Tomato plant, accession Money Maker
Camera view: vertical (180 deg); turntable rotation: 90 degrees
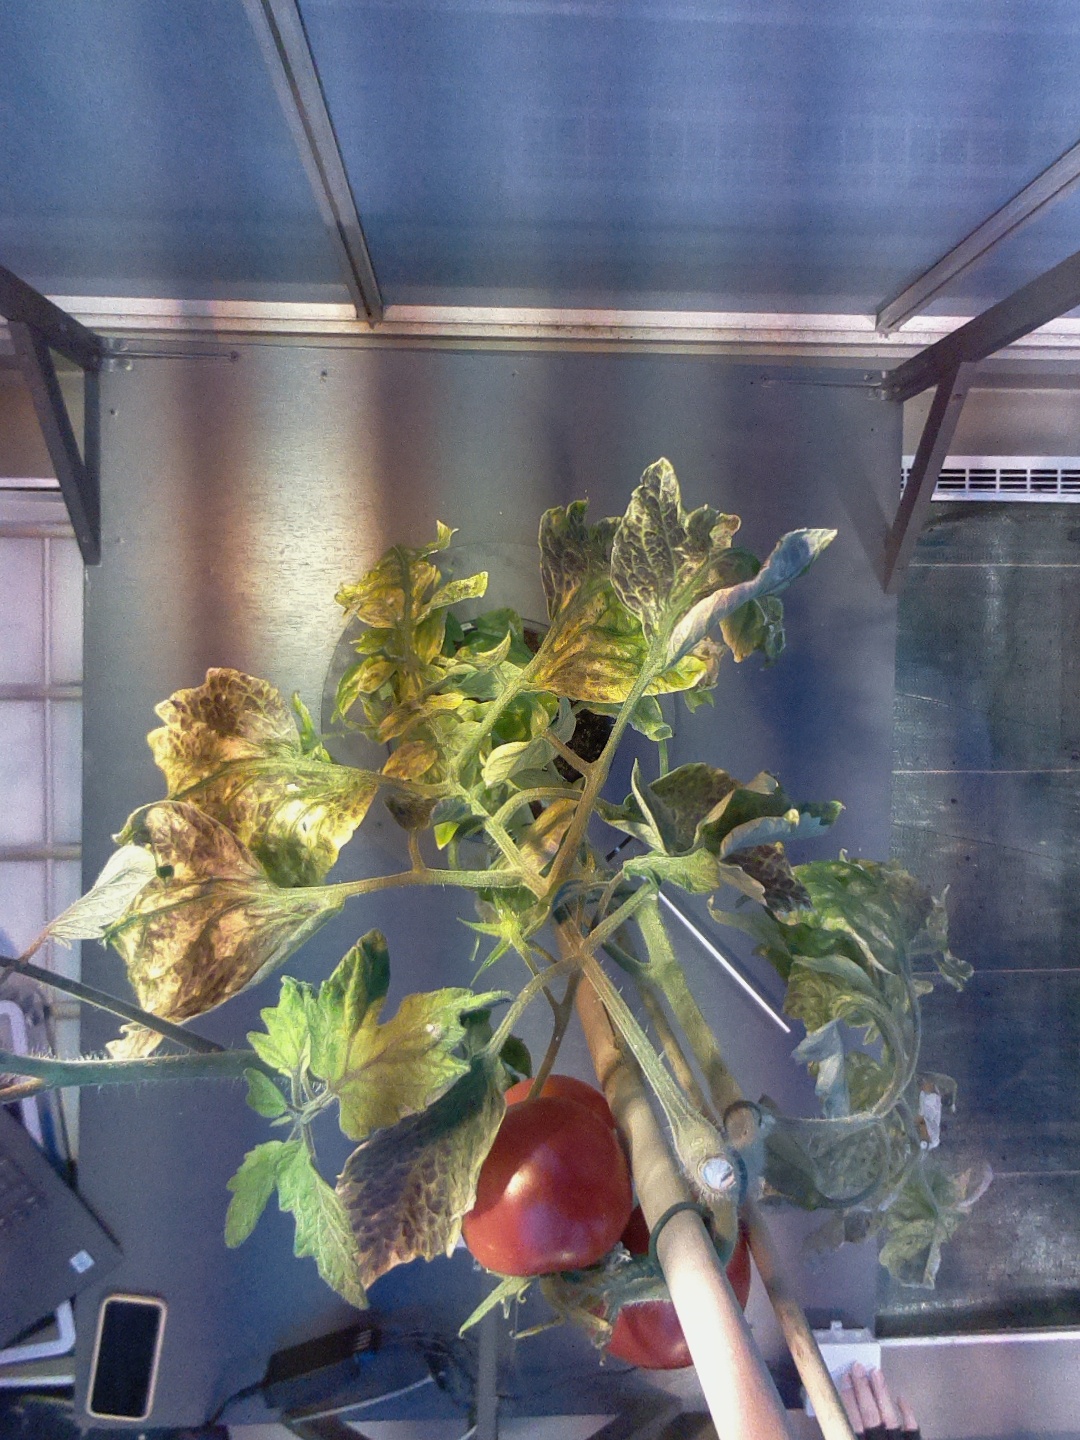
BBCH growth stage 89: 90%-100% of fruits show typical fully ripe color